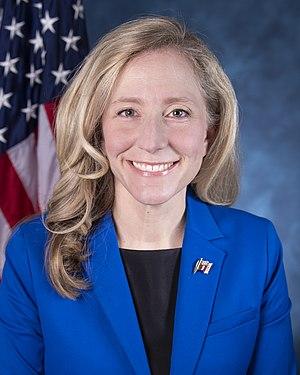
Depuis 1993, l'État de Virginie dispose de onze représentants à la Chambre des représentants des États-Unis.
Abigail Spanberger est une femme politique américaine née le 7 août 1978 au New Jersey. Membre du Parti démocrate, elle est élue pour représenter la Virginie à la Chambre des représentants des États-Unis en novembre 2018. Elle ravit le siège au candidat républicain avec moins de deux pour cent de voix d'avance.